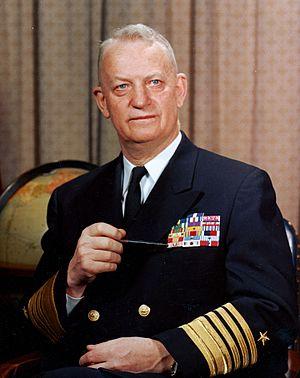
Arleigh Albert « 31-knot » Burke, né le 19 octobre 1901 à Boulder et mort le 1ᵉʳ janvier 1996 à Bethesda, est un amiral de la marine des États-Unis qui s'est distingué pendant la Seconde Guerre mondiale et la guerre de Corée.